Hair clipper

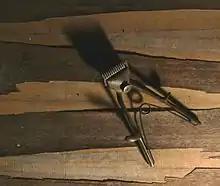
A manual beard clipper

A hair clipper, often individually called the apparent "plurale tantum" hair clippers (in a similar way to "scissors"), is a specialised tool used to cut human hair. Hair clippers work on the same principle as scissors, but are distinct from scissors themselves and razors. Similar but heavier-duty implements are used to shear sheep, but are called handpieces or machine shears.